Manchester Arena

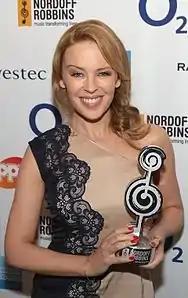
Kylie Minogue previously held the record for the most performances at the arena

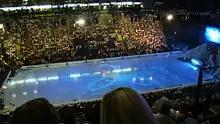
The arena in ice skating configuration

The arena was constructed as part of the city's unsuccessful bid for the 2000 Summer Olympics. Construction cost £52 million of which £35.5m was provided by government grants and £2.5m from the European Regional Development Fund. Although built as an American style sports arena, it has been more successful hosting large music events.